Lake Linden Historic District

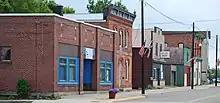
200 block of Calumet, east side. 217 Calumet is the first building; the Gilles Apartments (115 Calumet) are the last building.

The area around what is now Lake Linden was sparsely settled until the 1860s, when the Calumet and Hecla Mining Company decided to place their stamping mill near the lake. Construction started in 1867, and by 1870, nearly 150 people were employed at the mill. The village of Lake Linden (then known as Torch Lake) was organized in 1868. In 1885 the village was incorporated as a municipality.